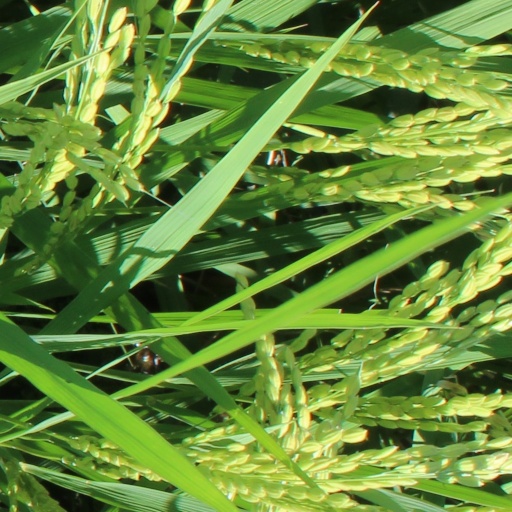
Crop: rice